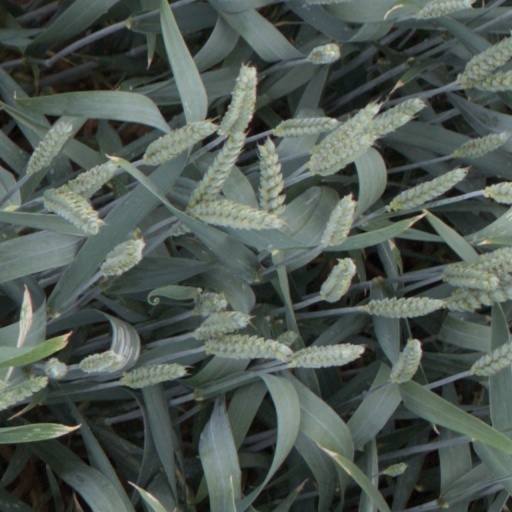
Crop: wheat